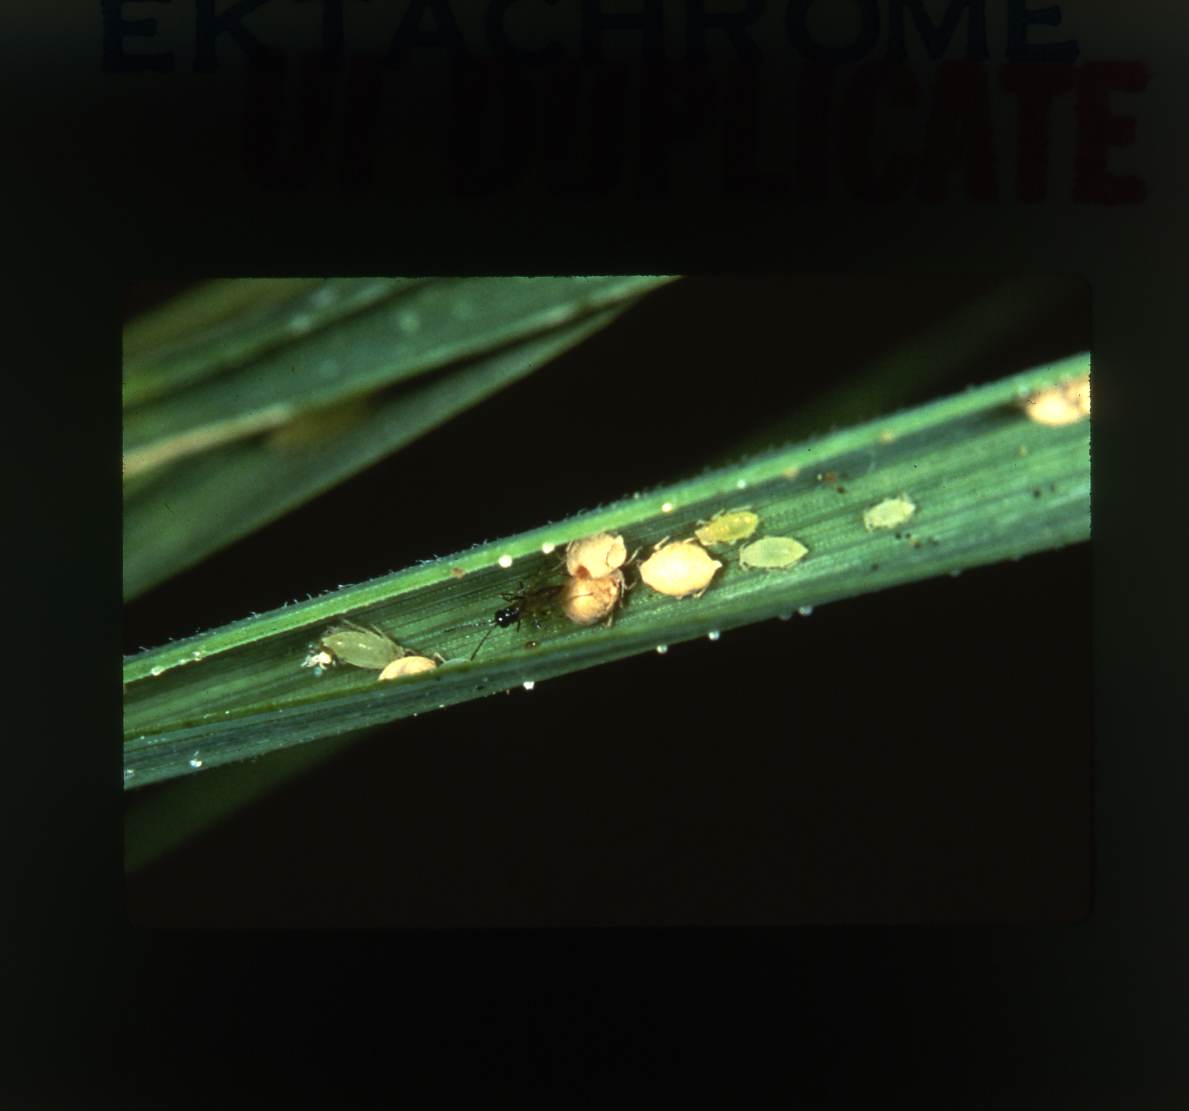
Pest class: russian_wheat_aphid